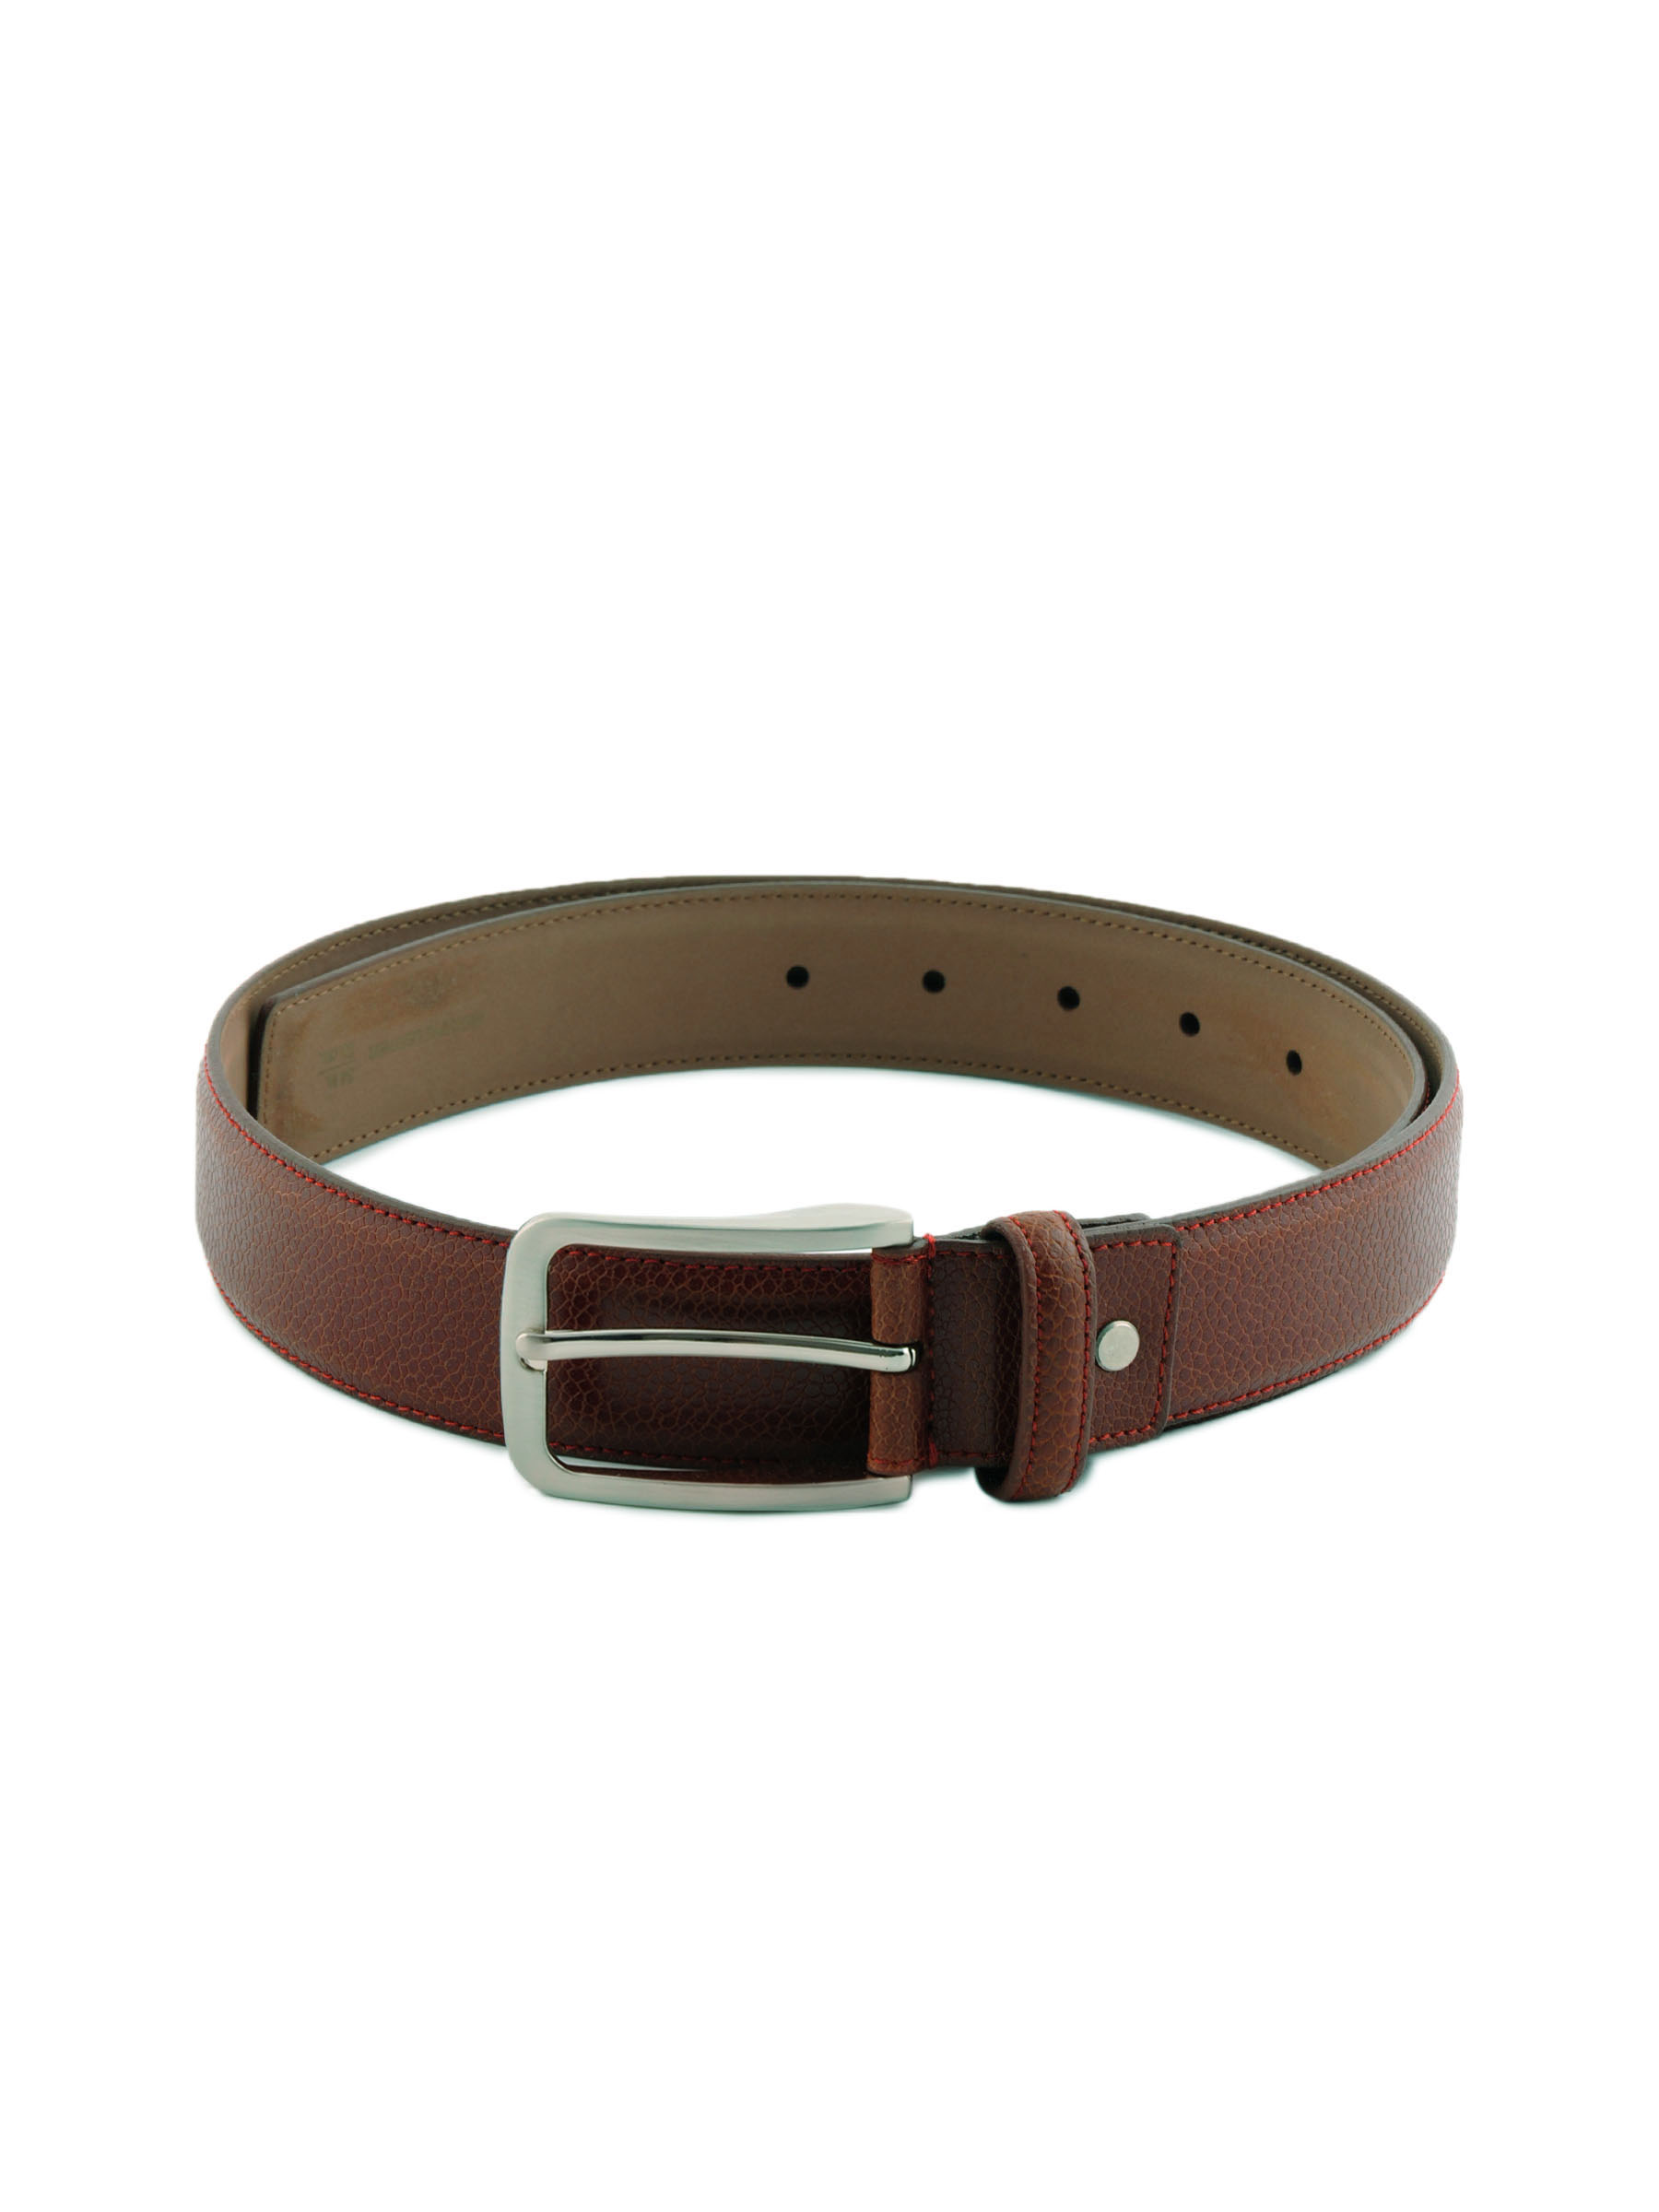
Peter England Men Formal Tan Belt
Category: Accessories / Belts / Belts
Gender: Men
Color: Tan
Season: Fall 2011
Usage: Formal